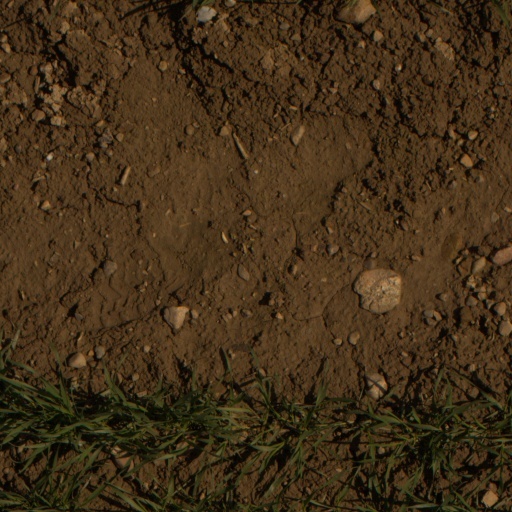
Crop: wheat